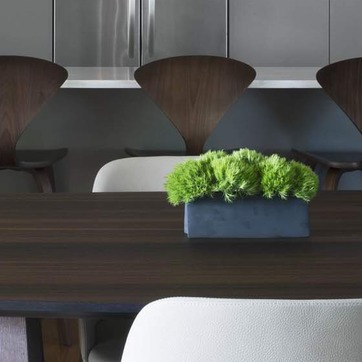
Material: foliage